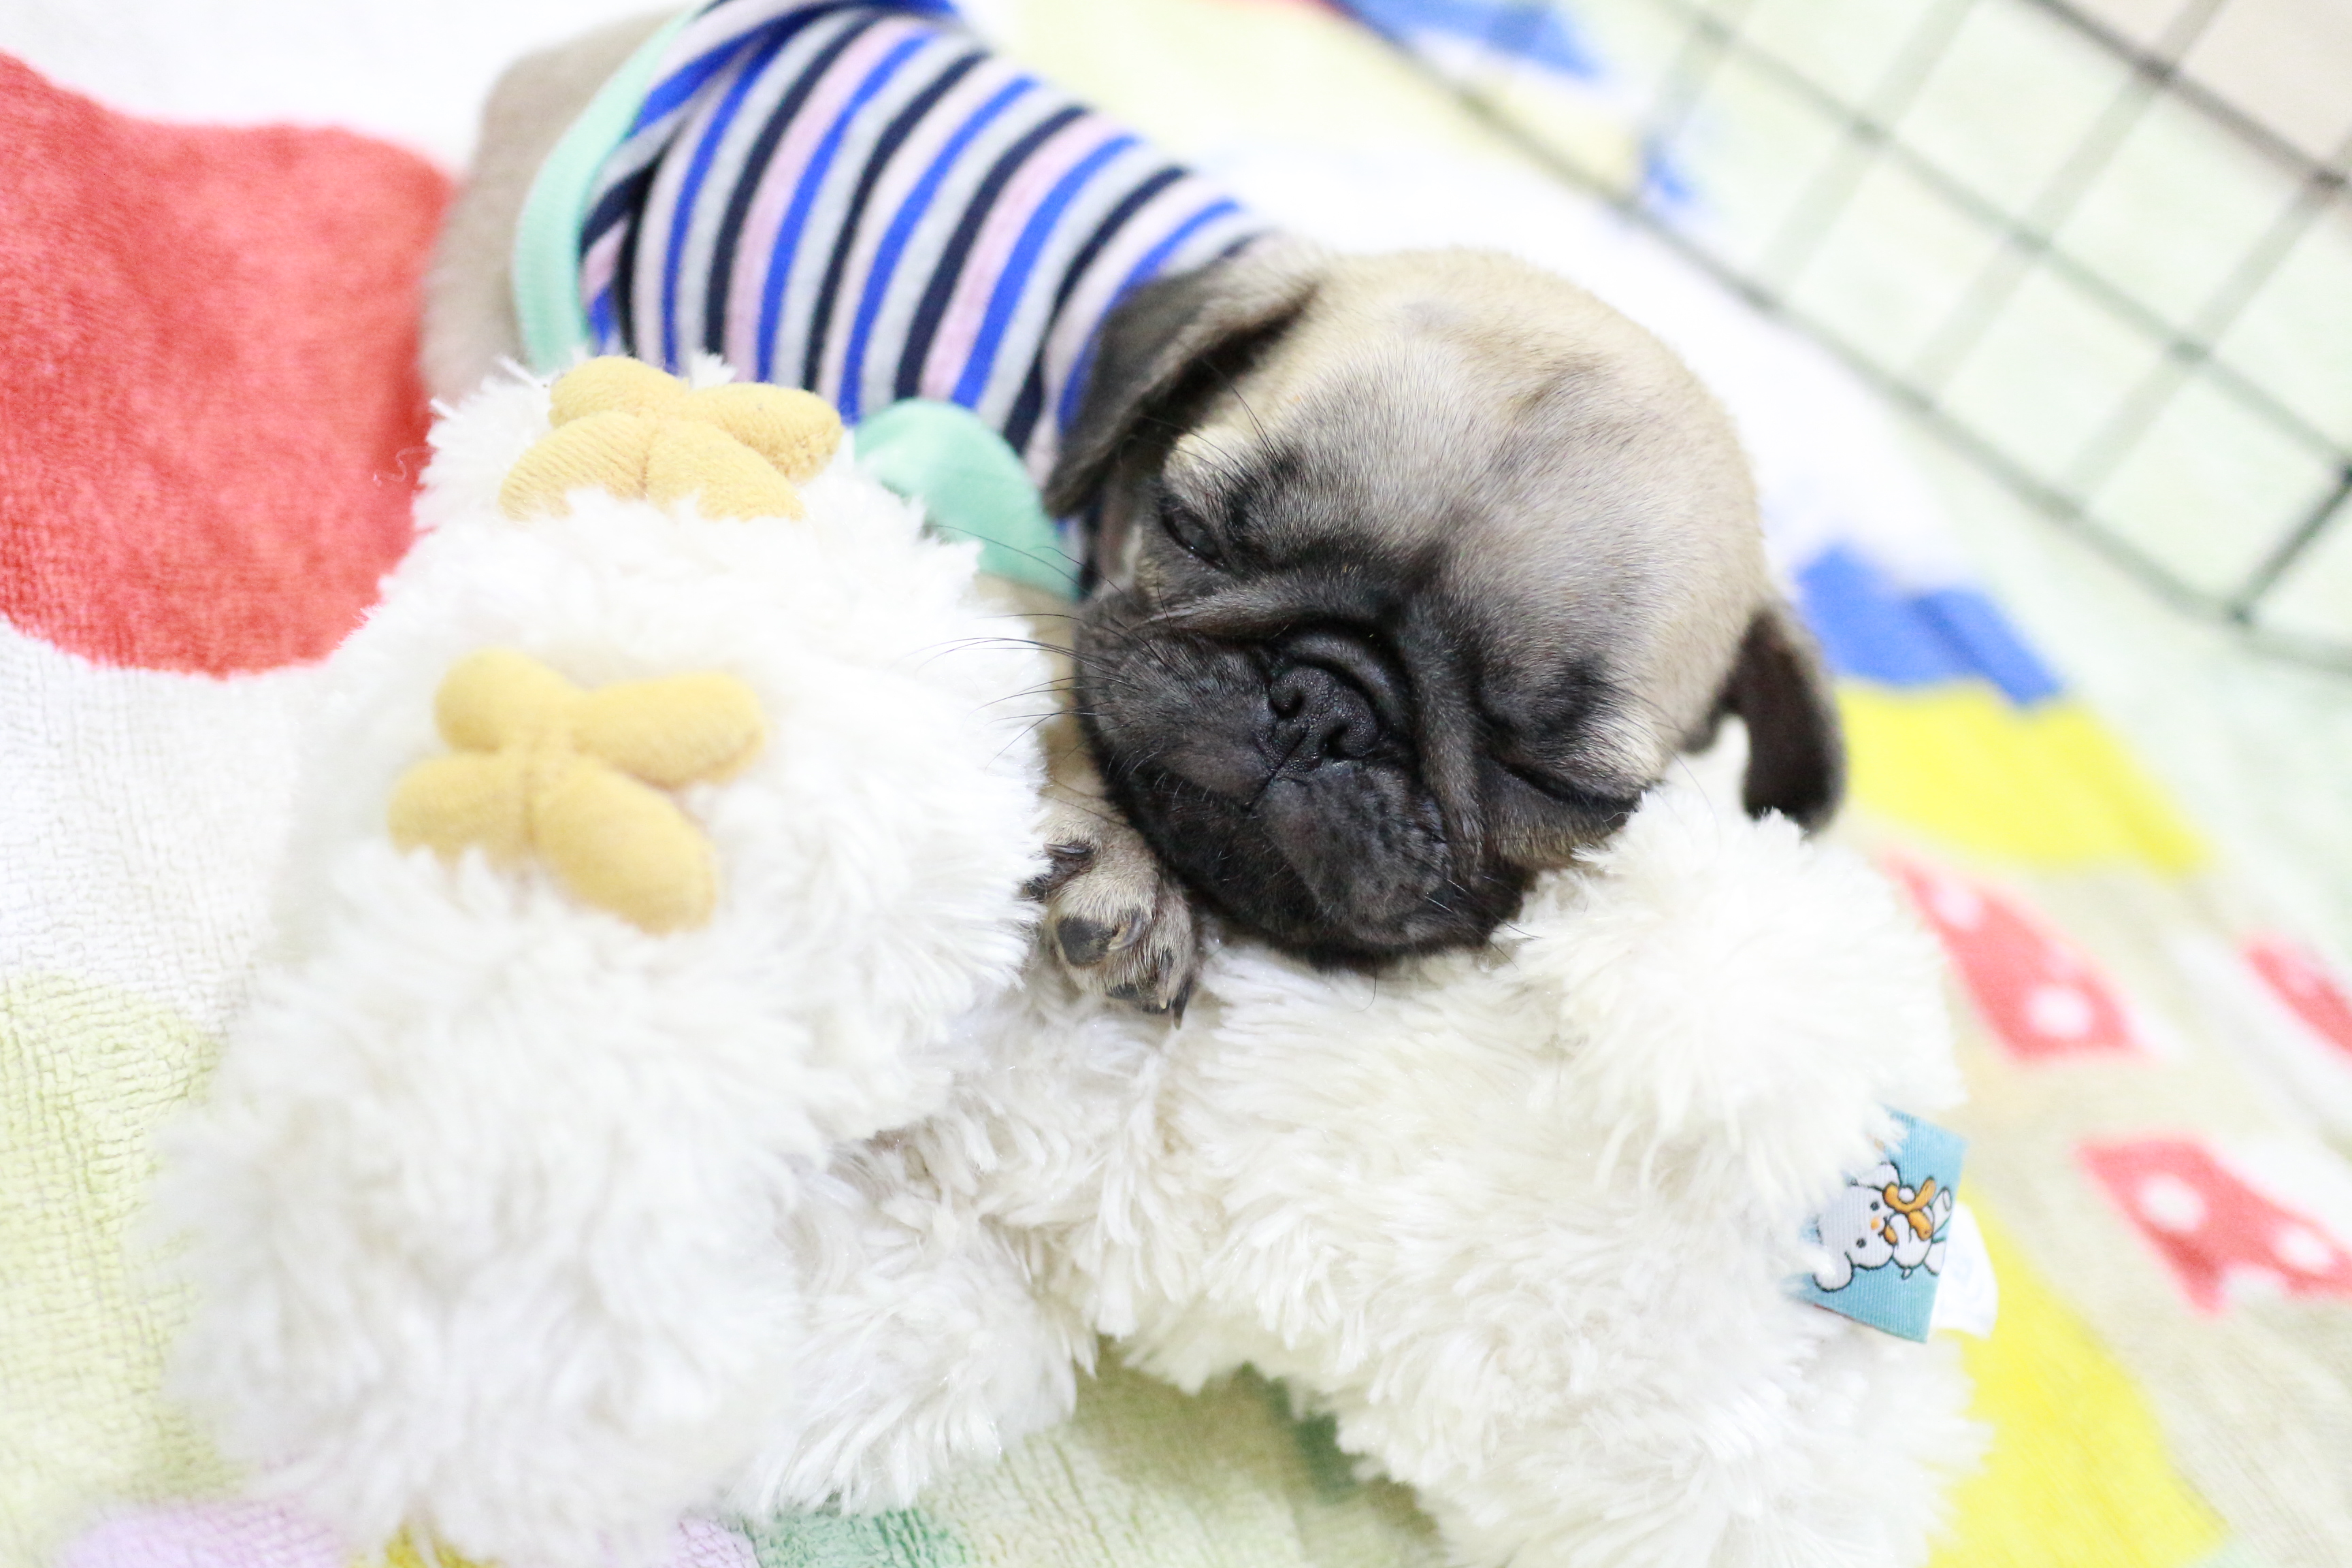
animals, dog, mammal, canidae, dog breed, puppy, pug, companion dog, snout, shih tzu, carnivore, dog clothes, toy dog, sporting group, puppy love, fawn, non sporting group